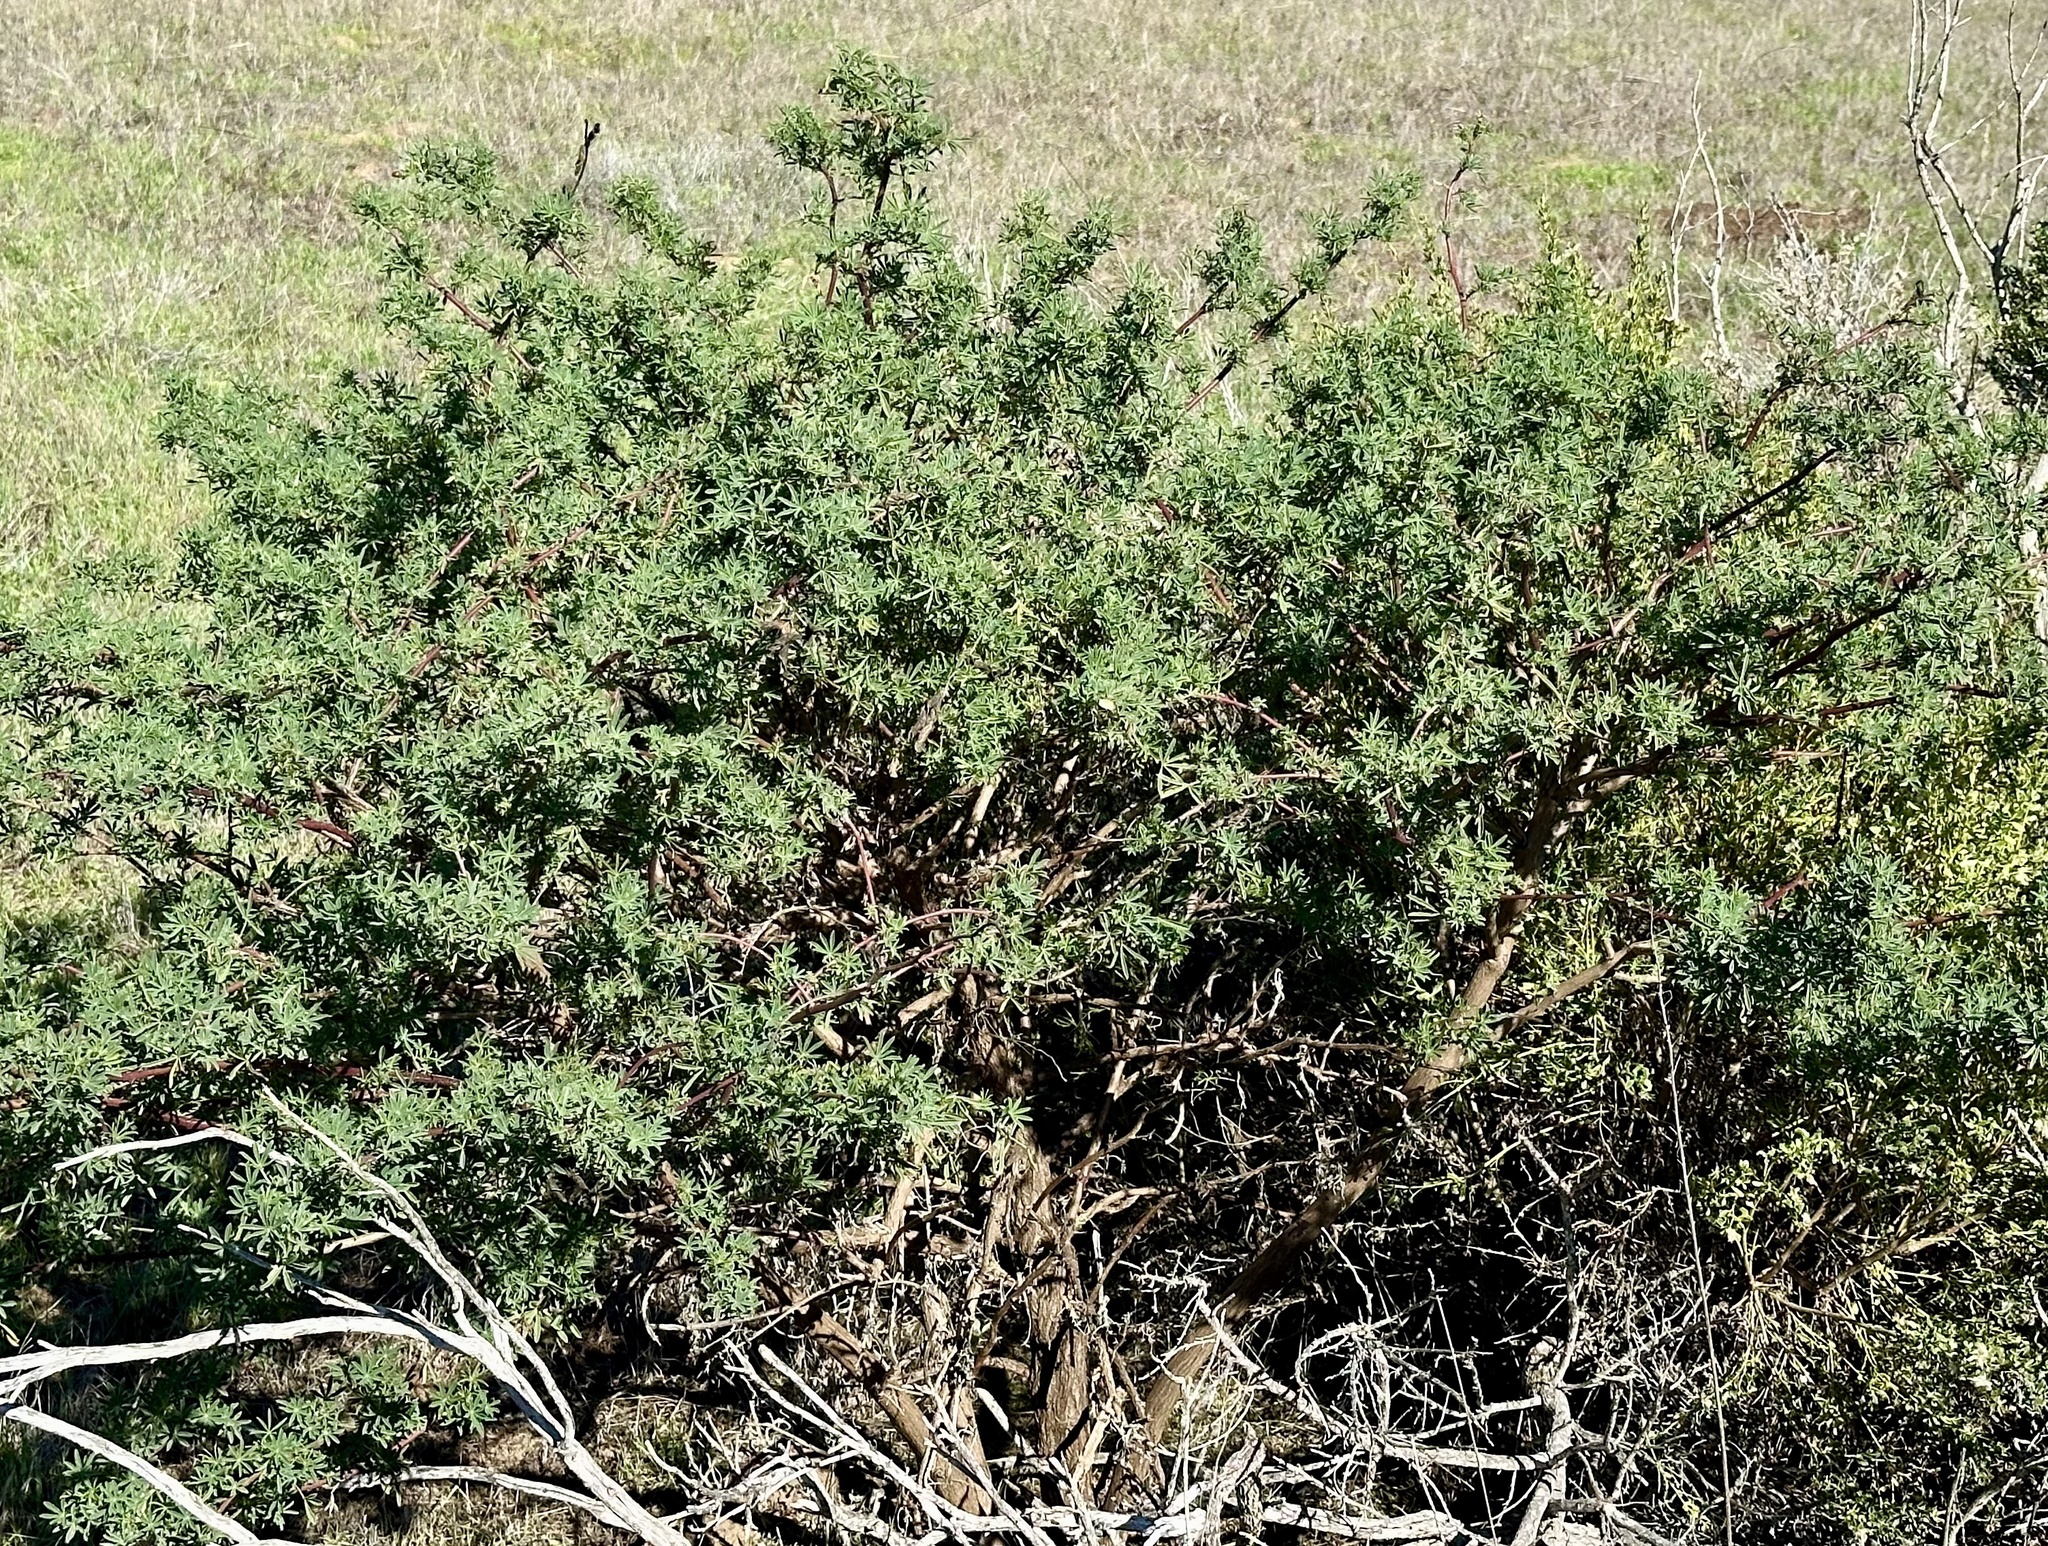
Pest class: stink_bug